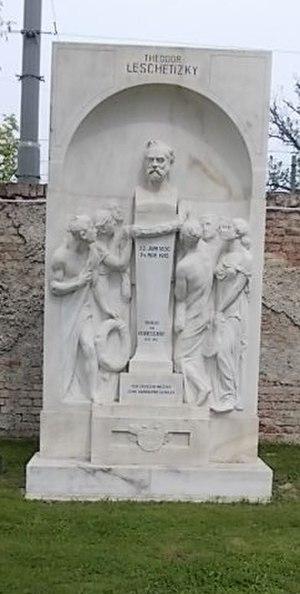
Teodor Leszetycki, né le 22 juin 1830 à Łańcut dans l'actuelle Pologne, mort le 14 novembre 1915 à Dresde, est un pianiste, pédagogue et compositeur polonais.